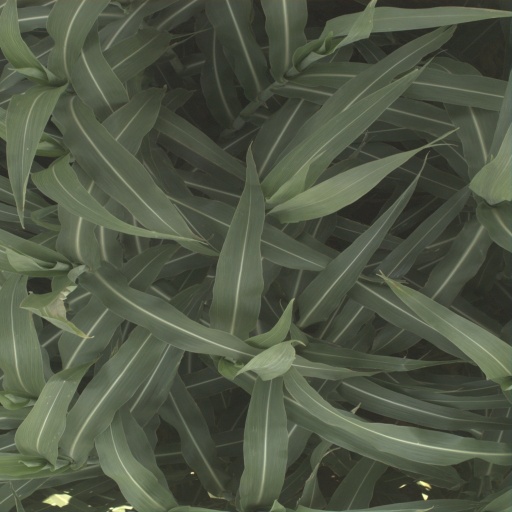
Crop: sorghum